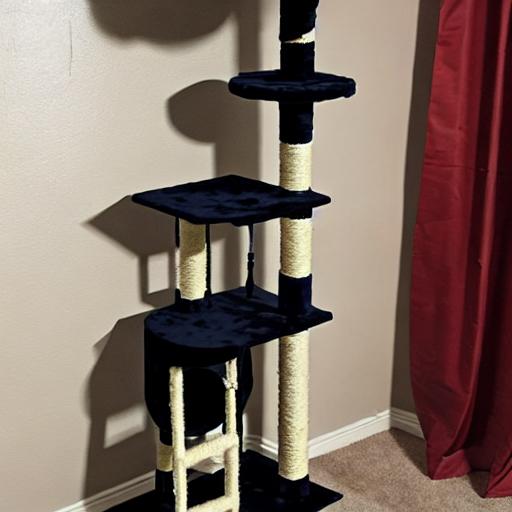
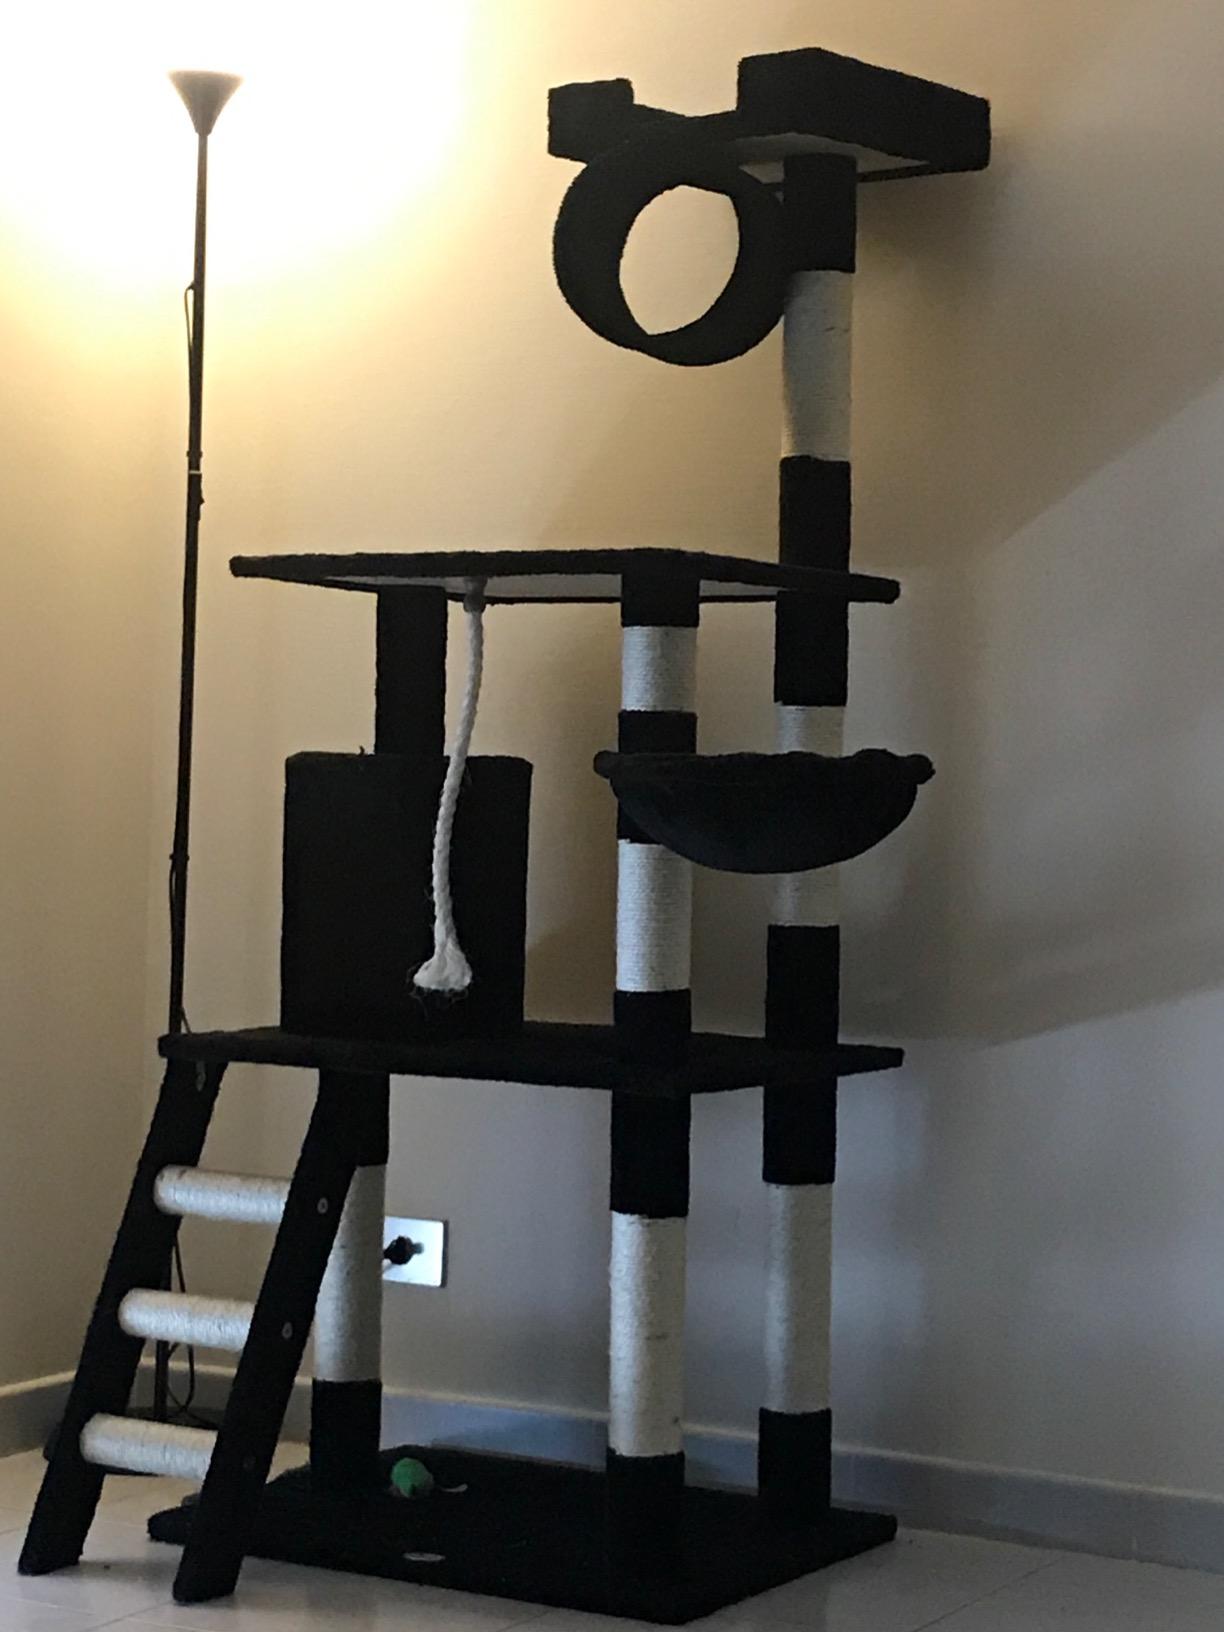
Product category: items_cat tree
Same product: no